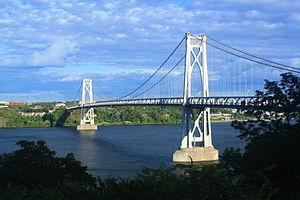
Ralph Modjeski est un ingénieur civil polono-américain d'origine polonaise réputé pour sa conception de ponts aux États-Unis, né Rudolf Modrzejewski à Bochnia, dans ce qui était le royaume de Galicie et de Lodomérie, partie de la Pologne occupée par l'empire d'Autriche, le 27 janvier 1861, et mort à Los Angeles le 26 juin 1940.